An Lochan Uaine

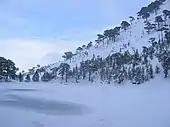
The loch in March

The loch can be reached from Loch Morlich with an easy walk, starting from the Glenmore Forest visitor centre; walking a little more is possible to touch the Ryvoan Pass too, at the end of the glen. The hike is considered very suitable also for children.